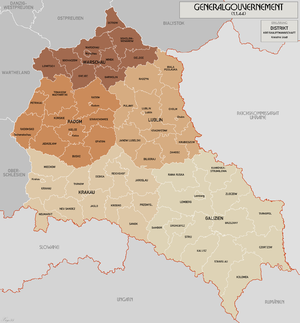
Le Gouvernement général de Pologne est une entité administrative mise en place sur une partie du territoire de la Deuxième République, partie contrôlée – mais non incorporée – par le Troisième Reich selon le décret signé par Hitler le 12 octobre 1939. Le Gouvernement général est confié durant toute cette période au Reichsleiter Hans Frank, nommé pour l'occasion gouverneur général de Pologne.
L’Action Zamość est un projet expérimental de colonisation mené par le Troisième Reich en Pologne. Ce projet est appliqué, à partir de 1942, par le chef de la police et des SS du district de Lublin, Odilo Globocnik, à Zamość, une circonscription administrative du Gouvernement général de Pologne. Il a été longuement élaboré dès 1941, sous l’impulsion du Reichsführer-SS Heinrich Himmler, à partir d’études détaillées menées par des experts SS de la colonisation. La région de Zamość a été choisie en raison de la présence de colons allemands établis durant le règne de Joseph II, de la richesse du terroir et de Zamość même, une ville datant de la Renaissance.
Dès leur arrivée au pouvoir en mars 1933, Adolf Hitler et le NSDAP firent la promulgation de la Loi des pleins pouvoirs. Avec le prétexte de résoudre la misère et la détresse du peuple allemand, Hitler et ses comparses modifièrent la constitution, cadenassèrent les libertés individuelles et accentuèrent le processus dit de la Gleichschaltung et firent de l’Allemagne un État totalitaire.